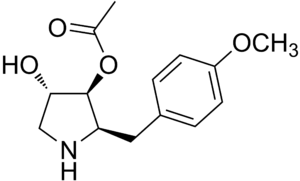
L'anisomycine, connue aussi sous le nom de flagecidine est un antibiotique produit par la bactérie Streptomyces griseolus qui inhibe la synthèse des protéines. L'inhibition partielle de la synthèse d'ADN apparaît aux concentrations d'anisomycine qui inhibent 95 % de la synthèse protéique. L'anisomycine peut activer les protéine kinases activables par le stress, les MAP kinases et d'autres voies de transduction du signal.